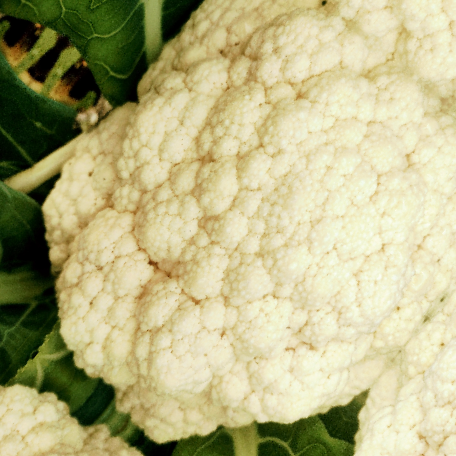
Label: Disease Free